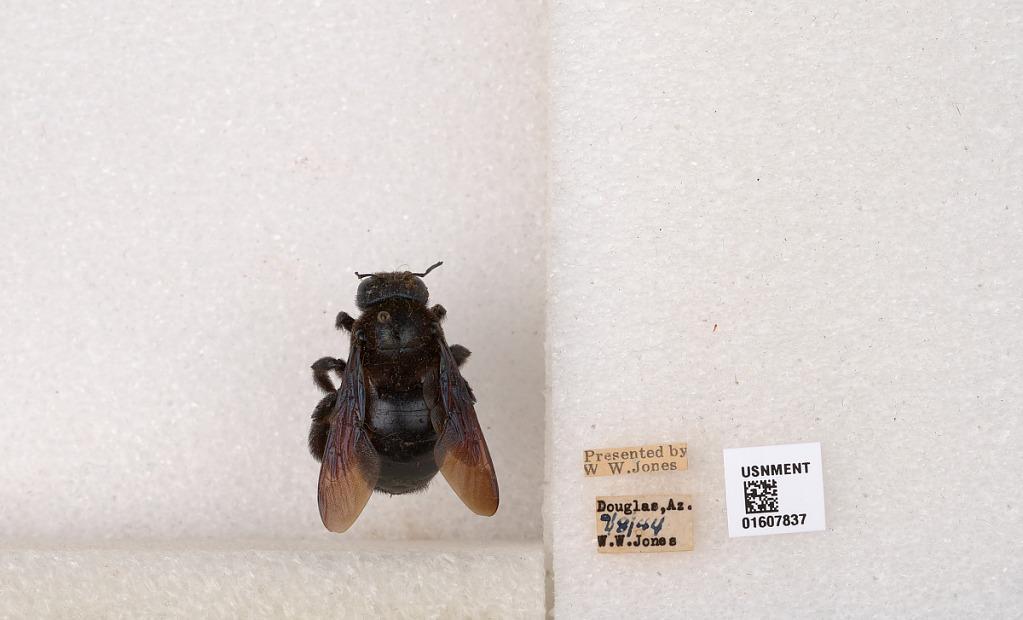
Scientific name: Xylocopa (Xylocopoides) californica arizonensis Cresson
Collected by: W. Jones
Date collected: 1944-9-8
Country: United States
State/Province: Arizona
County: Cochise
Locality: Douglas
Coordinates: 31.3445, -109.545